Adansonia gregorii

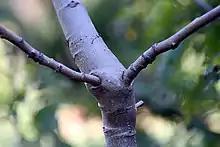
"Adansonia gregorii" branch

As with other baobabs, "Adansonia gregorii" is easily recognised by the swollen base of its trunk, which forms a massive caudex, giving the tree a bottle-like appearance.